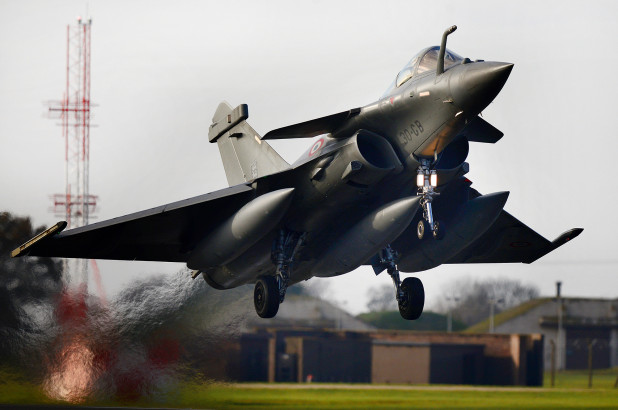
Vehicle type: Planes